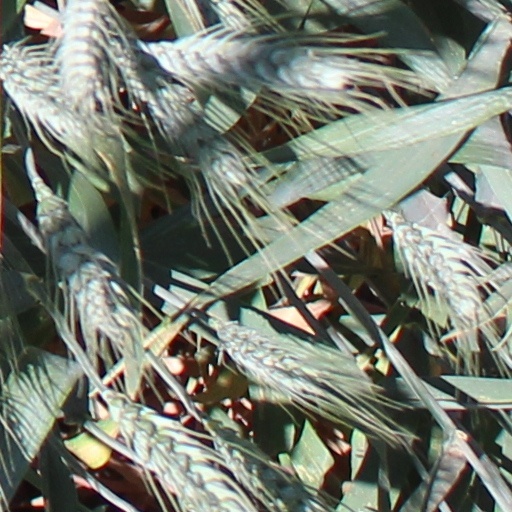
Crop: wheat